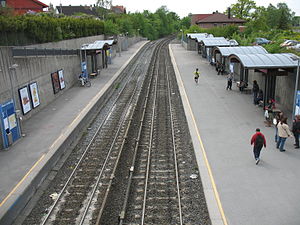
Ullevål stadion Station
Ullevål stadion Station er en metrostation på Sognsvannsbanen på T-banen i Oslo. Som navnet siger, er stationen den nærmeste i forhold til Ullevaal Stadion, hjemmebanen for Norges fodboldlandshold. Desuden ligger kvartererne Sogn og Ullevål Hageby mod syd.